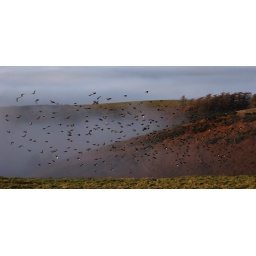
a flock of starlings was flying around the fields near mitchels fold, stopping to feed on the grass